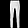
Label: Trouser